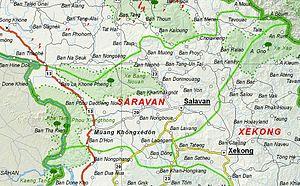
La province de Saravane est une province du Sud du Laos. Elle est frontalière de la Thaïlande à l'ouest et du Viêt Nam à l'est. Au nord se trouve la province de Savannakhet et au sud celles de Champassak et de Sékong.